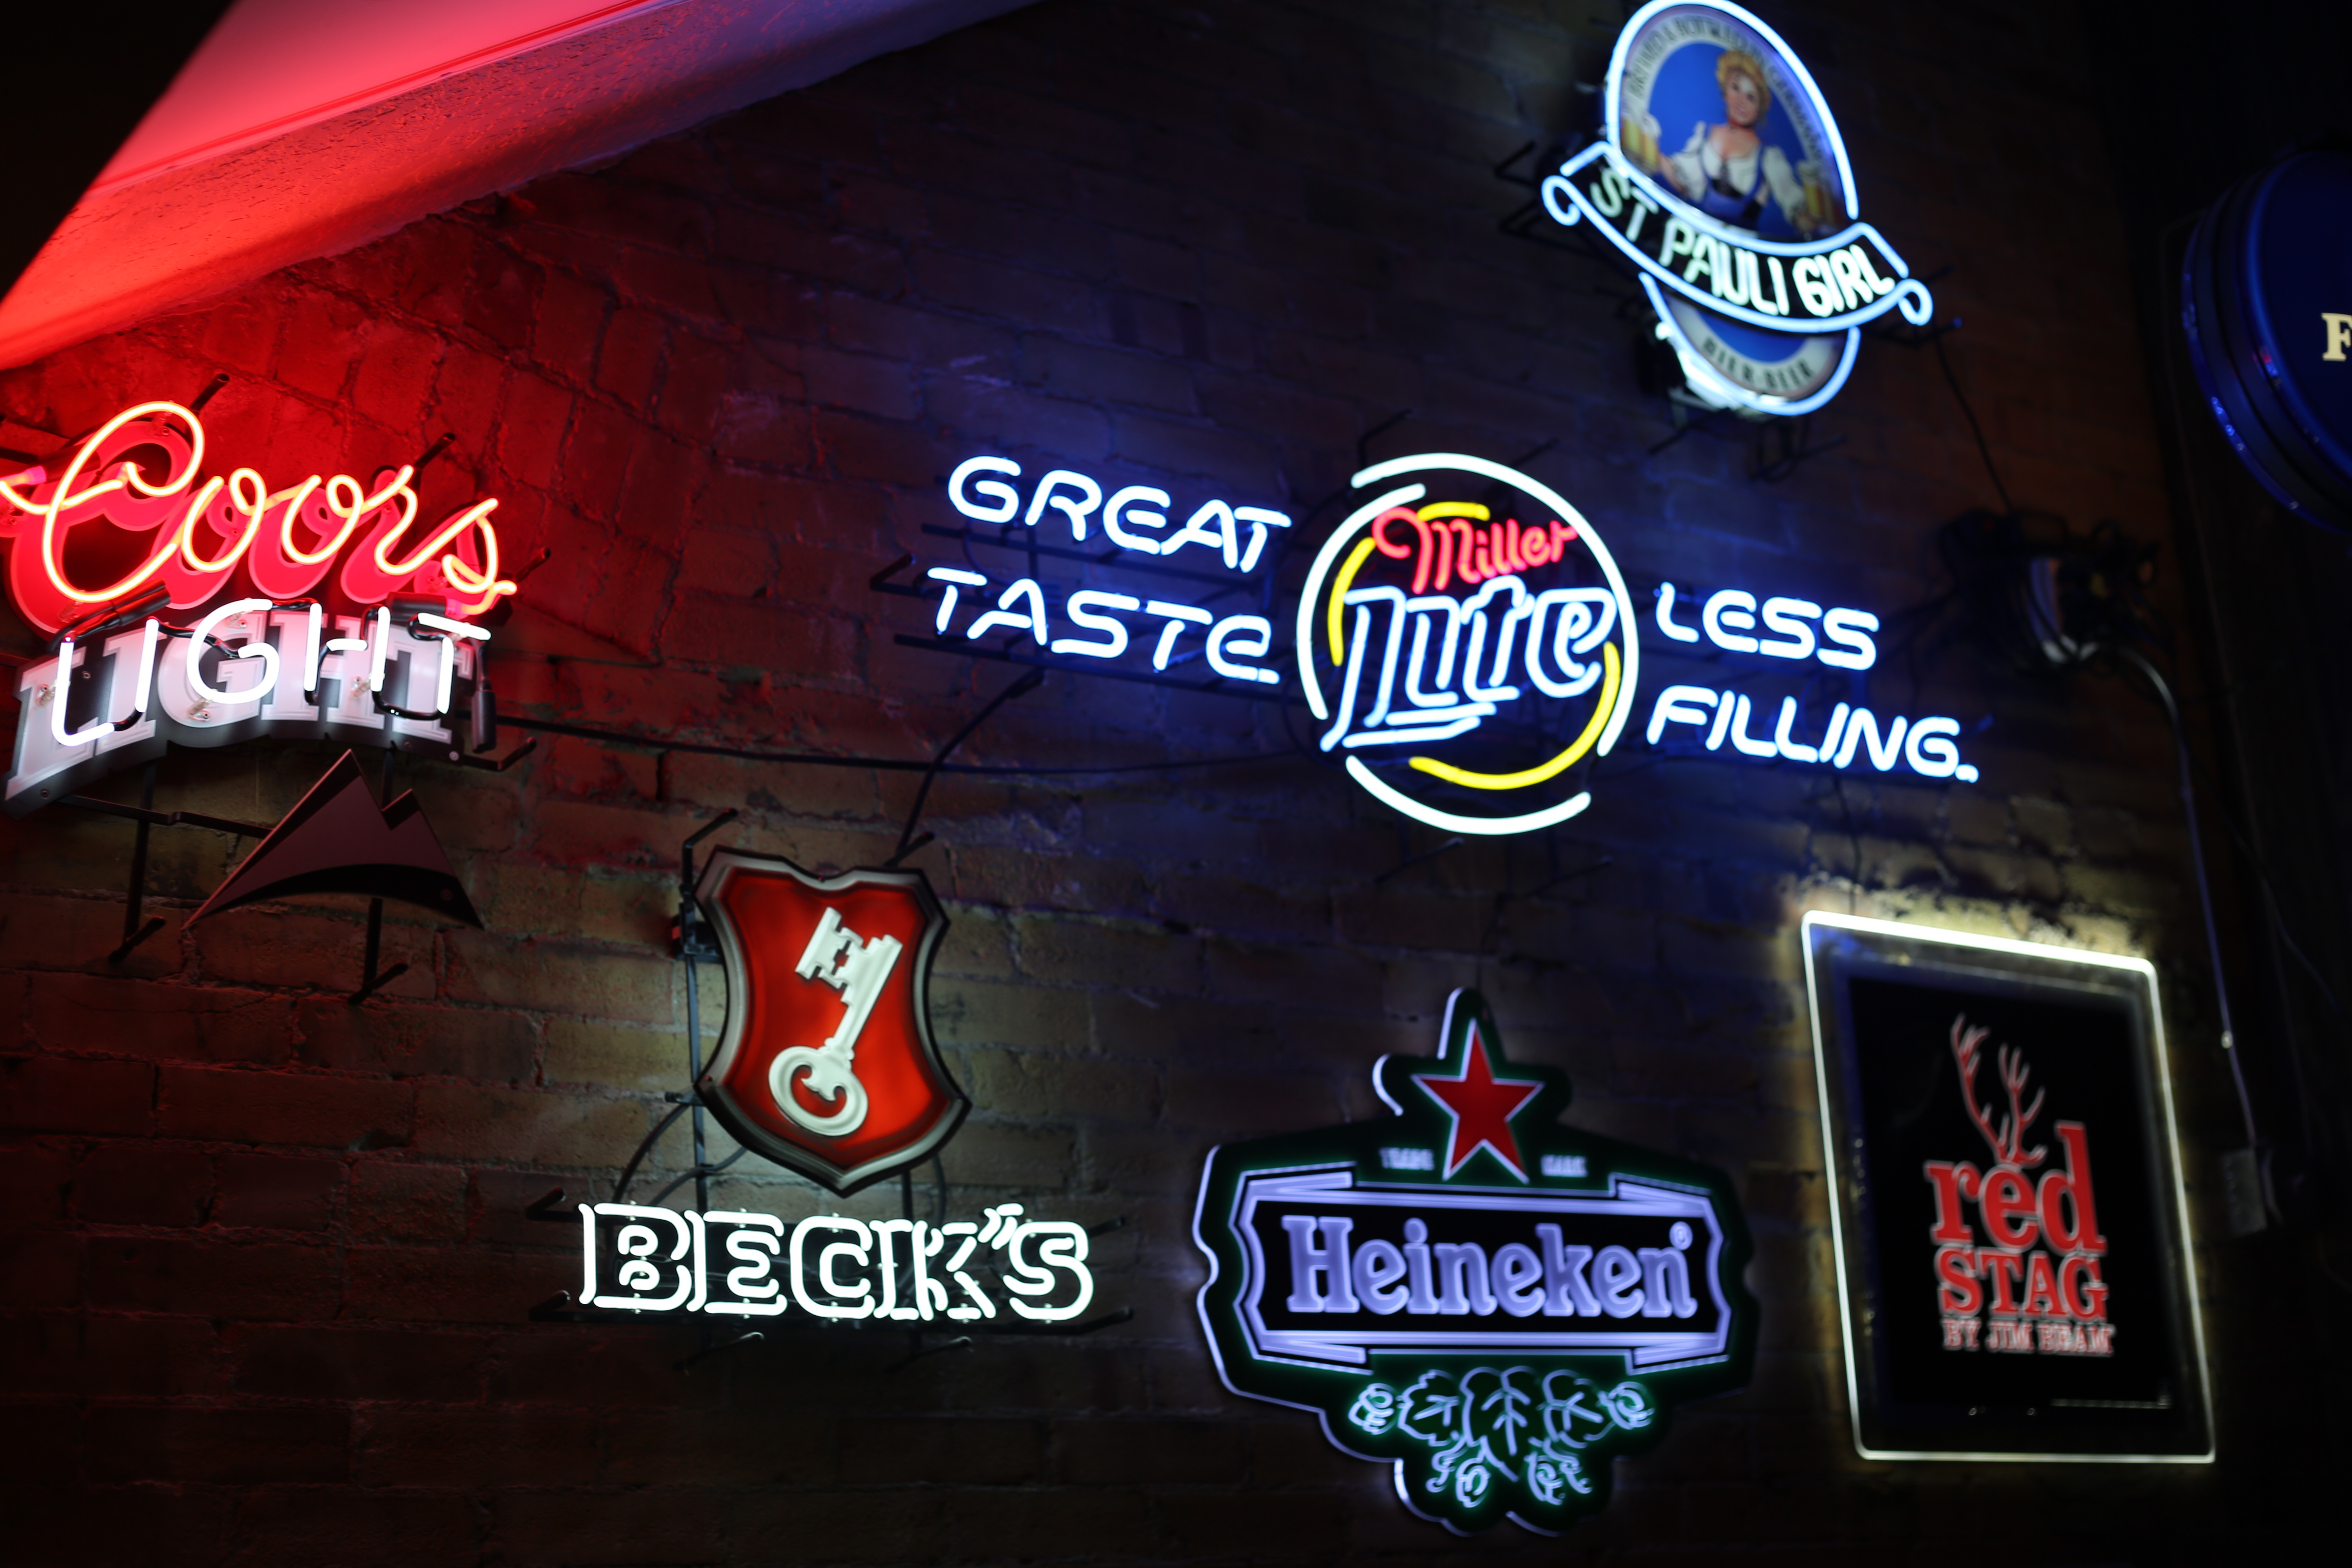
light, bar, signage, beer, alcohol, neon, neon sign, colors, advertisement, signs, drinks, miller lite